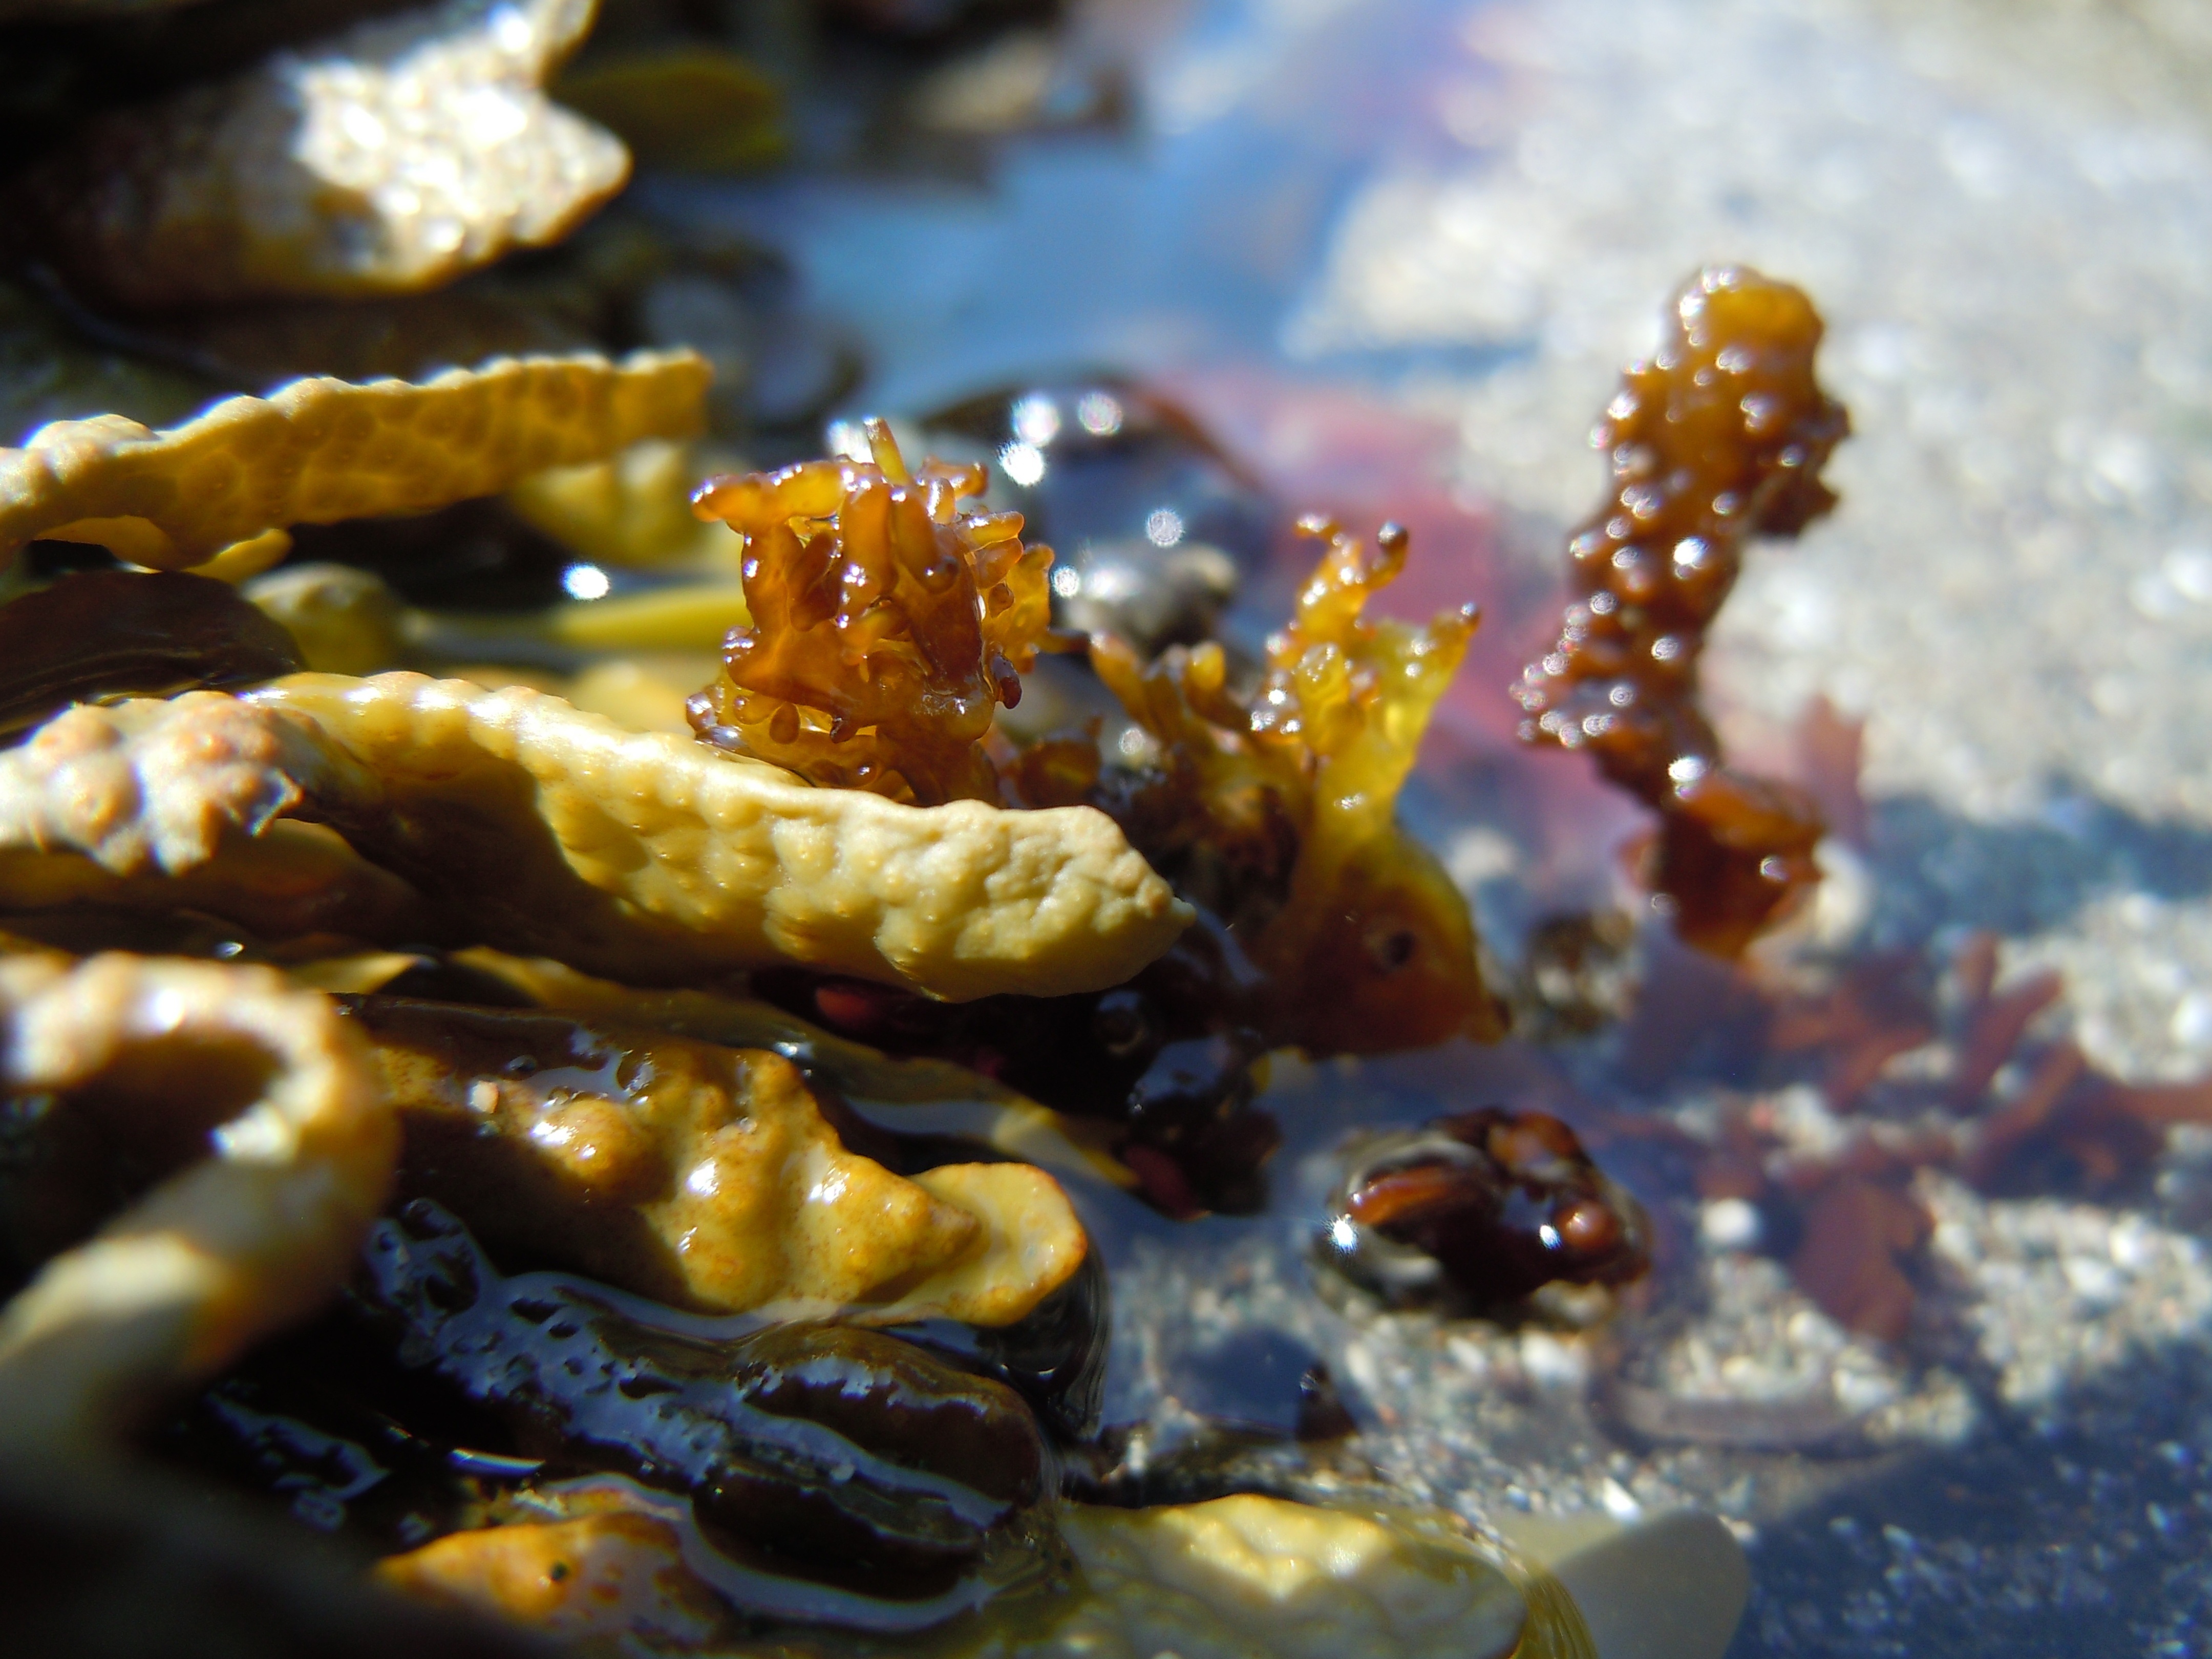
beach, ocean, leaf, flower, environment, food, produce, seaweed, seascape, aquatic, fish, algae, marine, macro photography